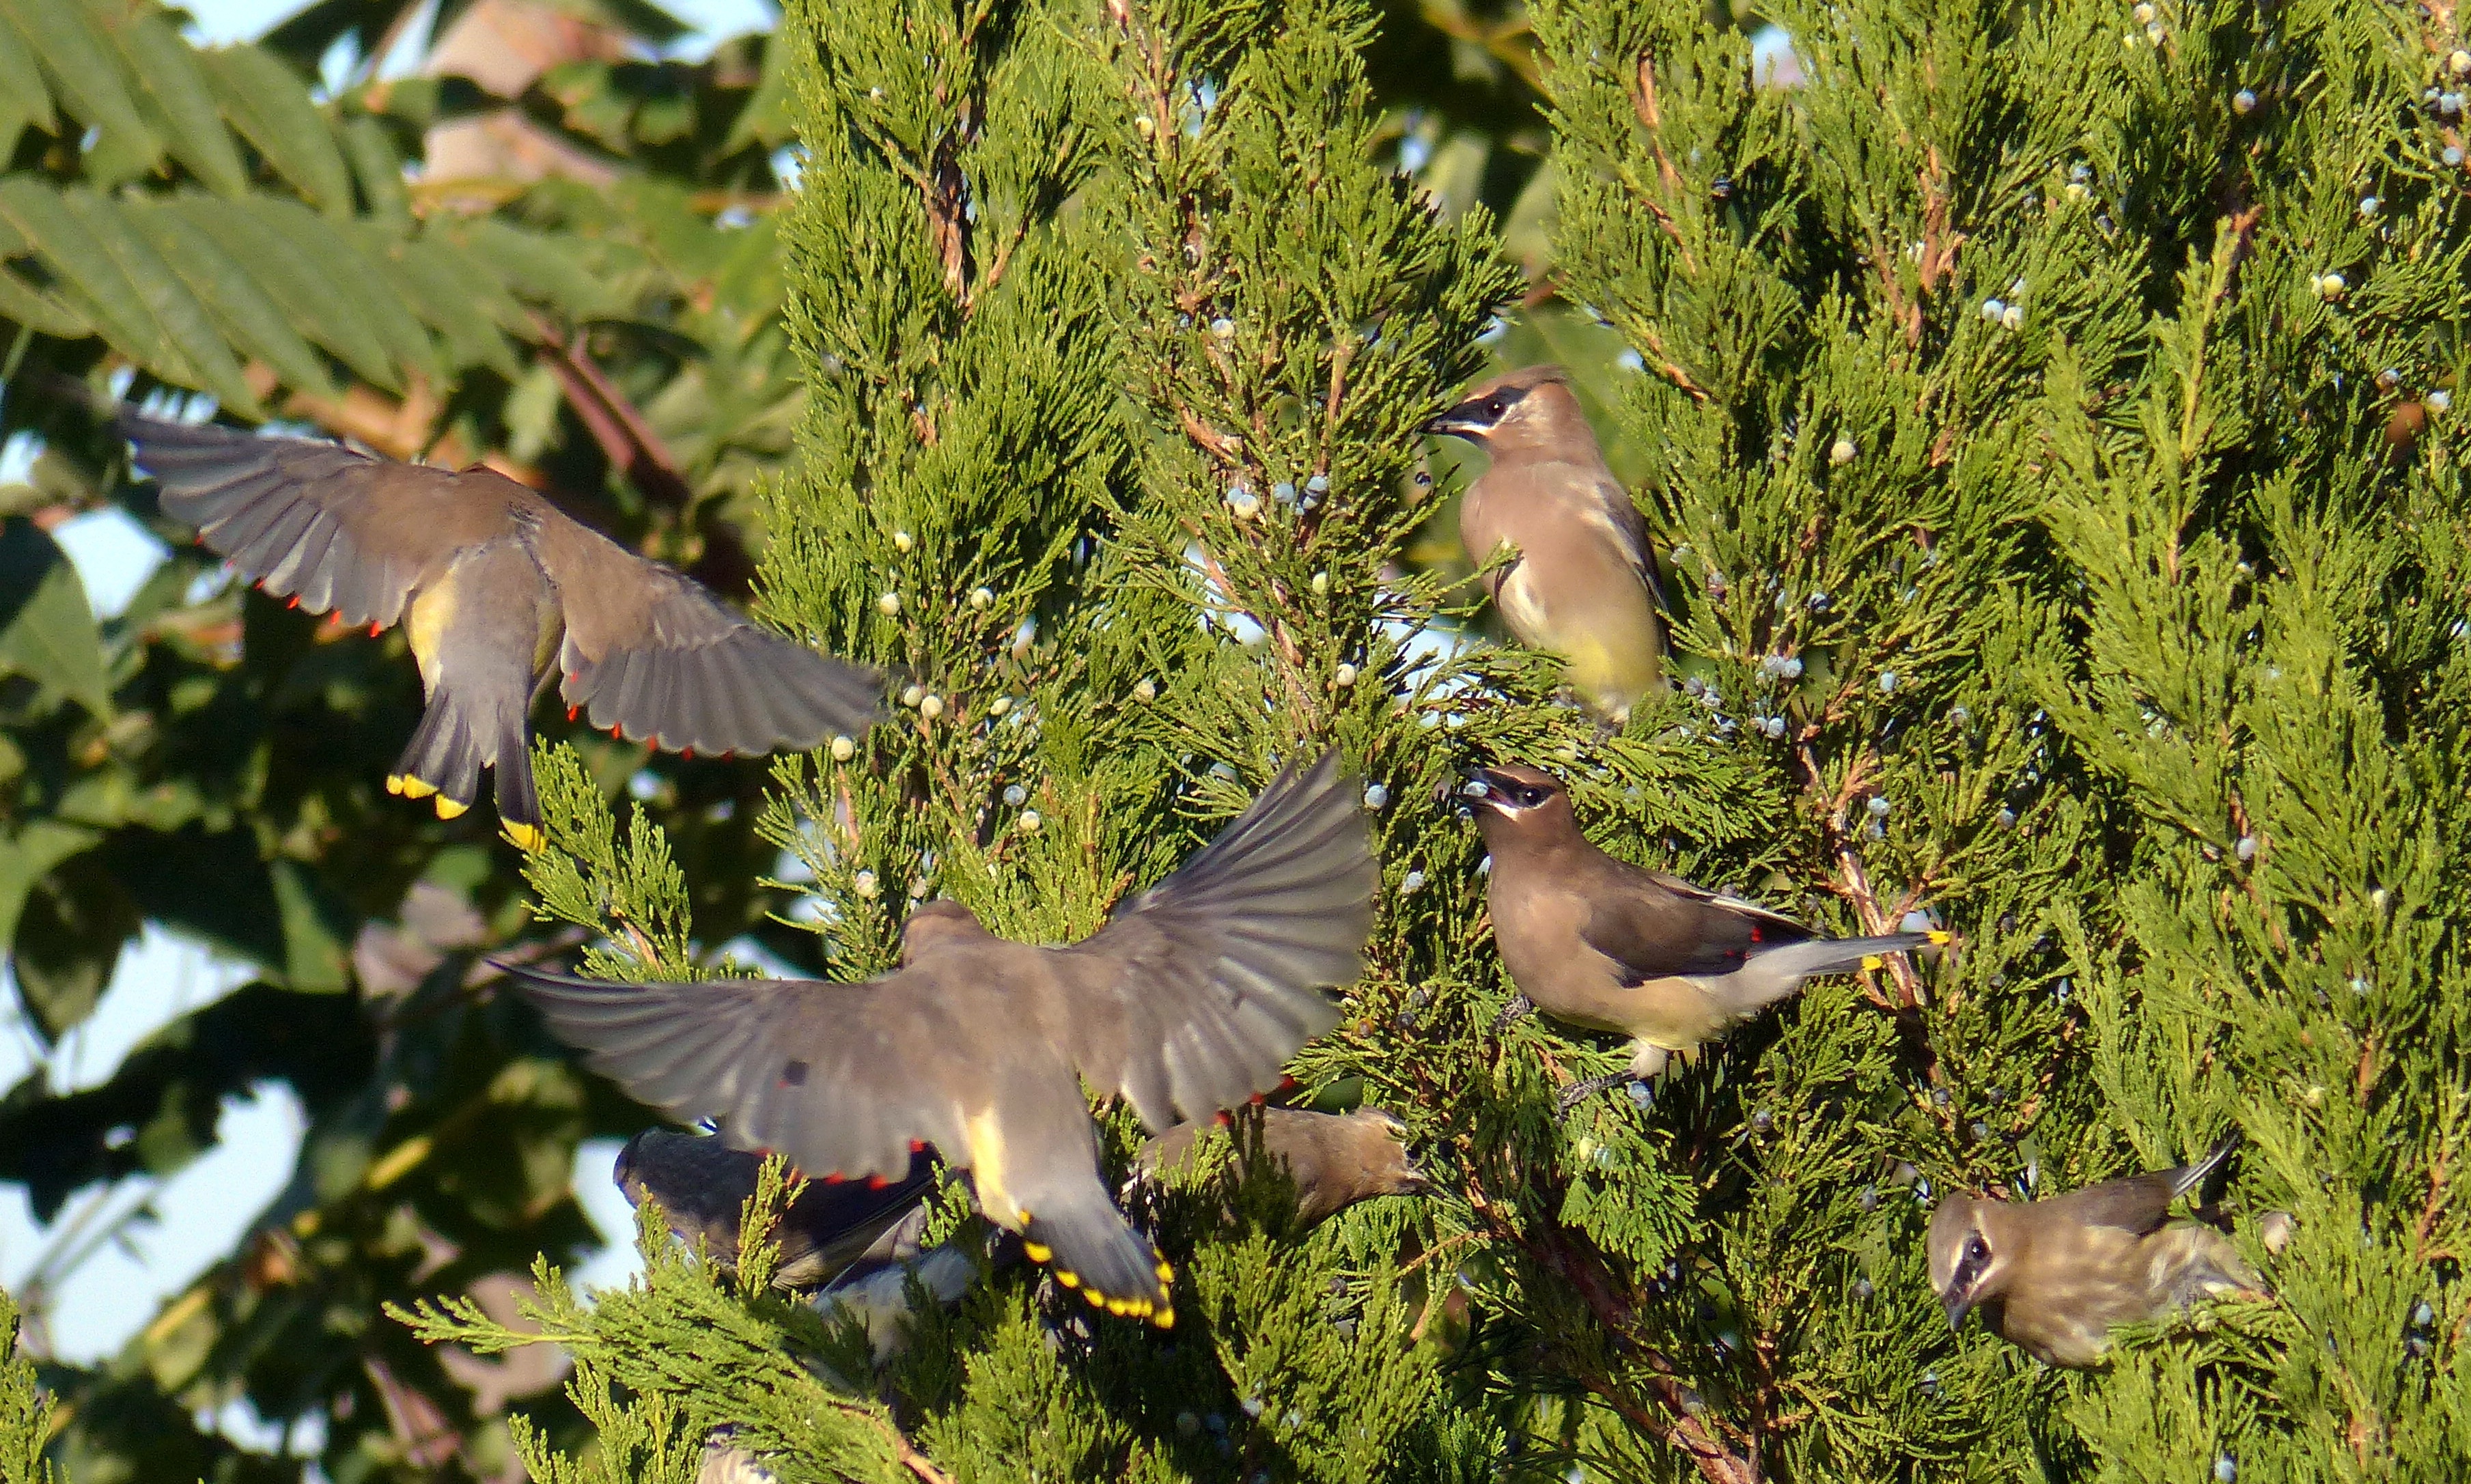
forest, bird, wing, pine, wildlife, wild, color, park, fauna, animals, vertebrate, green tree, birds vector, perching bird, cedar waxwings